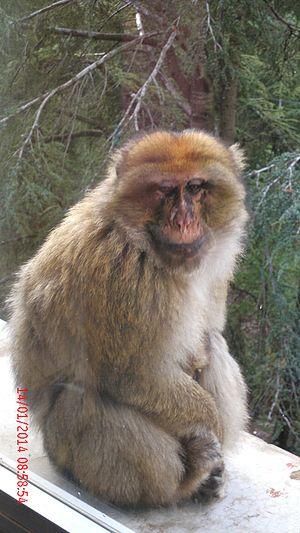
Un singe magot à Tikjda
Le parc national de Deng Deng est un parc national d'une superficie de 52 347 ha située dans la région de l'Est du Cameroun, en Afrique Centrale. Créé via le décret N° 2010/0482/PM du 18 mars 2010 portant création du parc national de Deng Deng, cette réserve est une partie du massif forestier de Deng Deng et inclut une forêt communale, les concessions forestières et une zone dédiée à la recherche. Située entre le canton Kepere Deng Deng et le canton de Gbaya de Mbitom, elle s'étire du Sud vers le Nord entre les arrondissements de Bélabo, de Bétaré Oya du Lom-et-Djérem dans la région de l'Est, c'est la plus vaste du Cameroun et elle comporte la plus grande biodiversité. Placée sous l'administration du ministère des forêts et de la faune, cette réserve a pour objectif d'assurer la survie à long terme de la faune sauvage en général des populations des grands singes de la forêt du même nom, et à court terme d'éliminer les activités illégales, l'exploitation illégale du bois d’œuvre et du braconnage.